Robert Bristow (engineer)

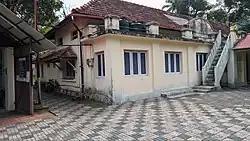

Robert Bristow is credited for transforming Kochi from a mere roadstead into a modern harbour. As a tribute to Bristow, one of the major roads in the Willington Island is named after him.